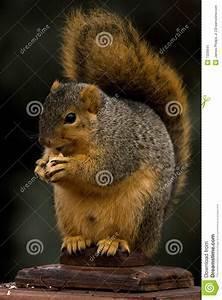
squirrel